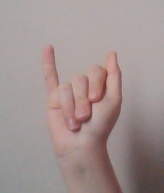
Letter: meem